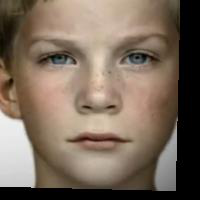
Age group: age 01-10